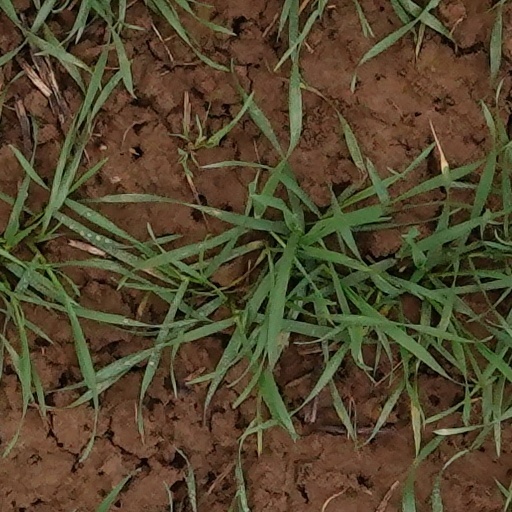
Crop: wheat